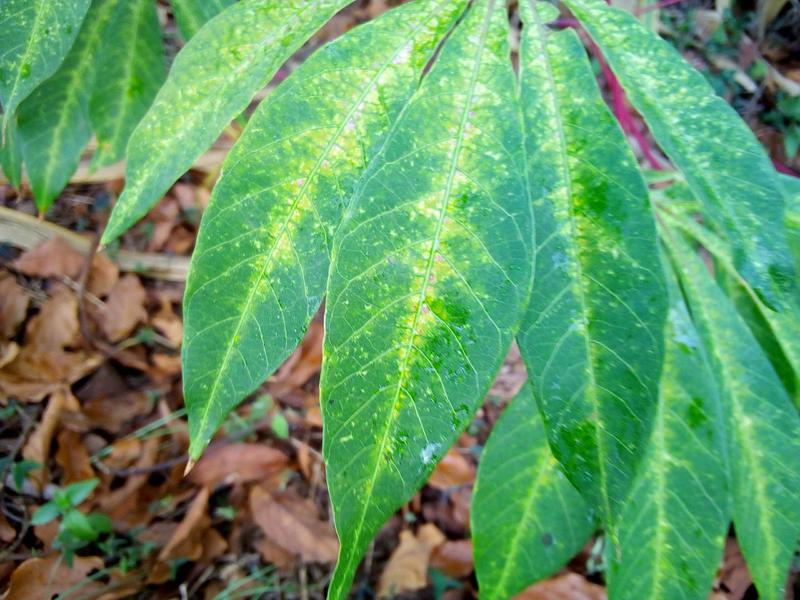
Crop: cassava
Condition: green_mottle